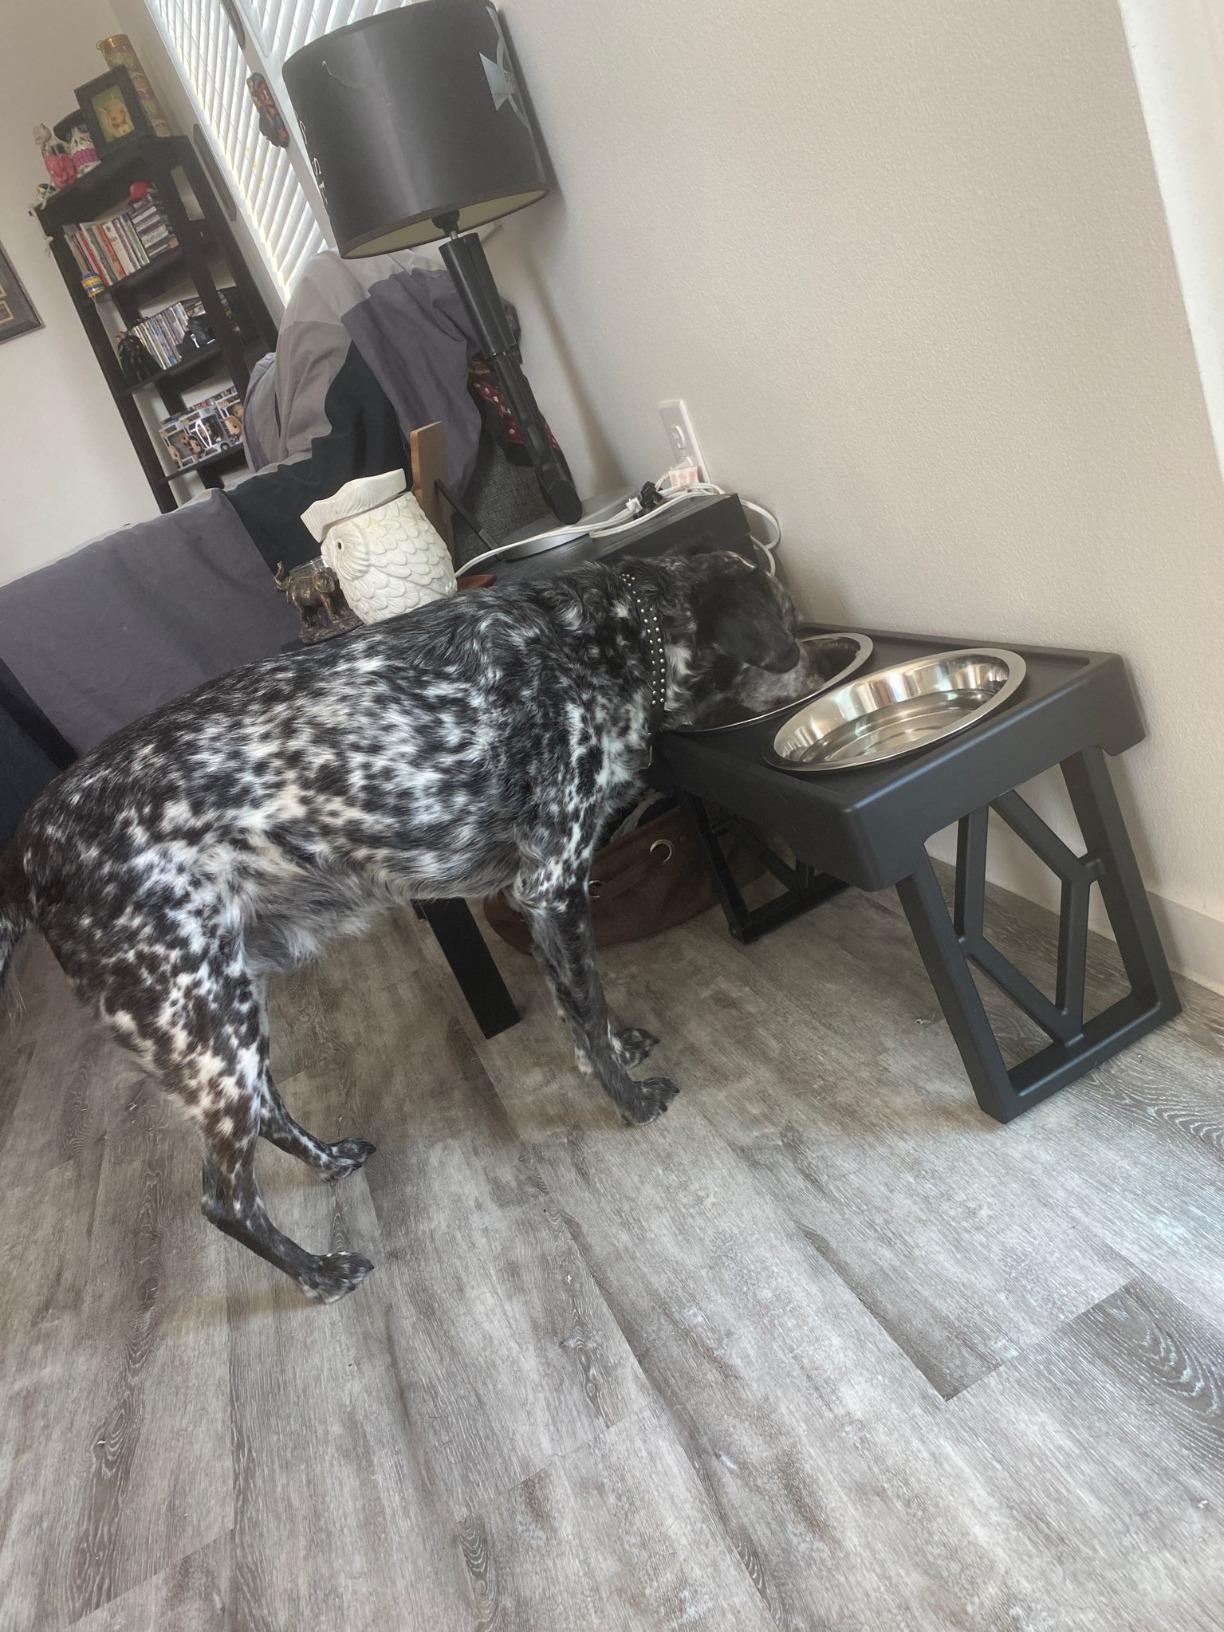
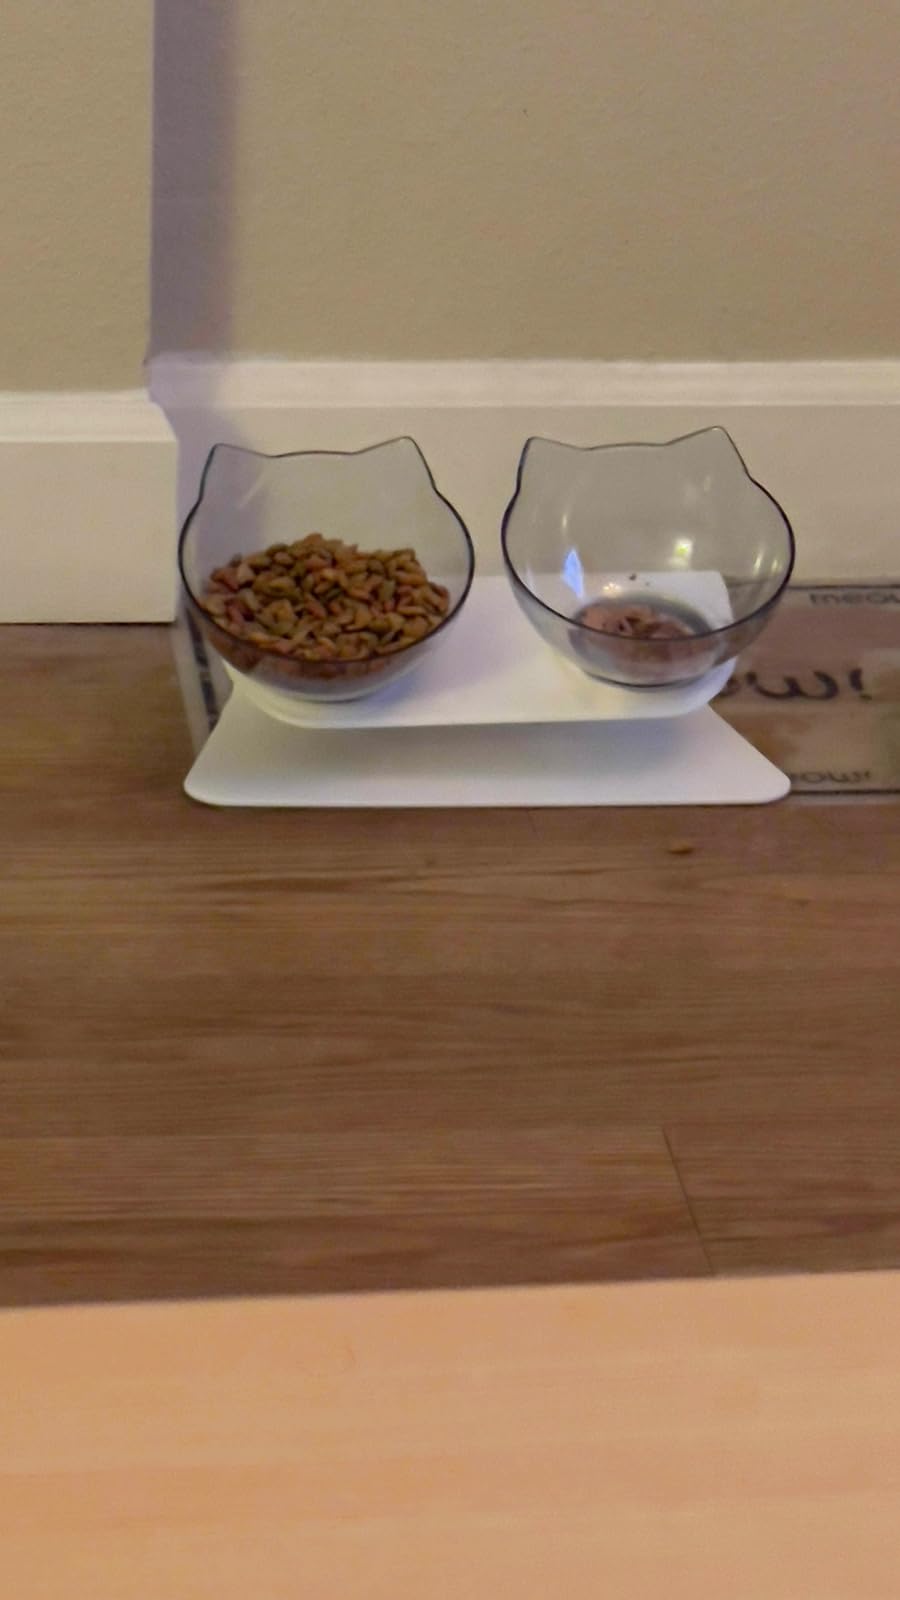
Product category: items_bowl
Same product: no